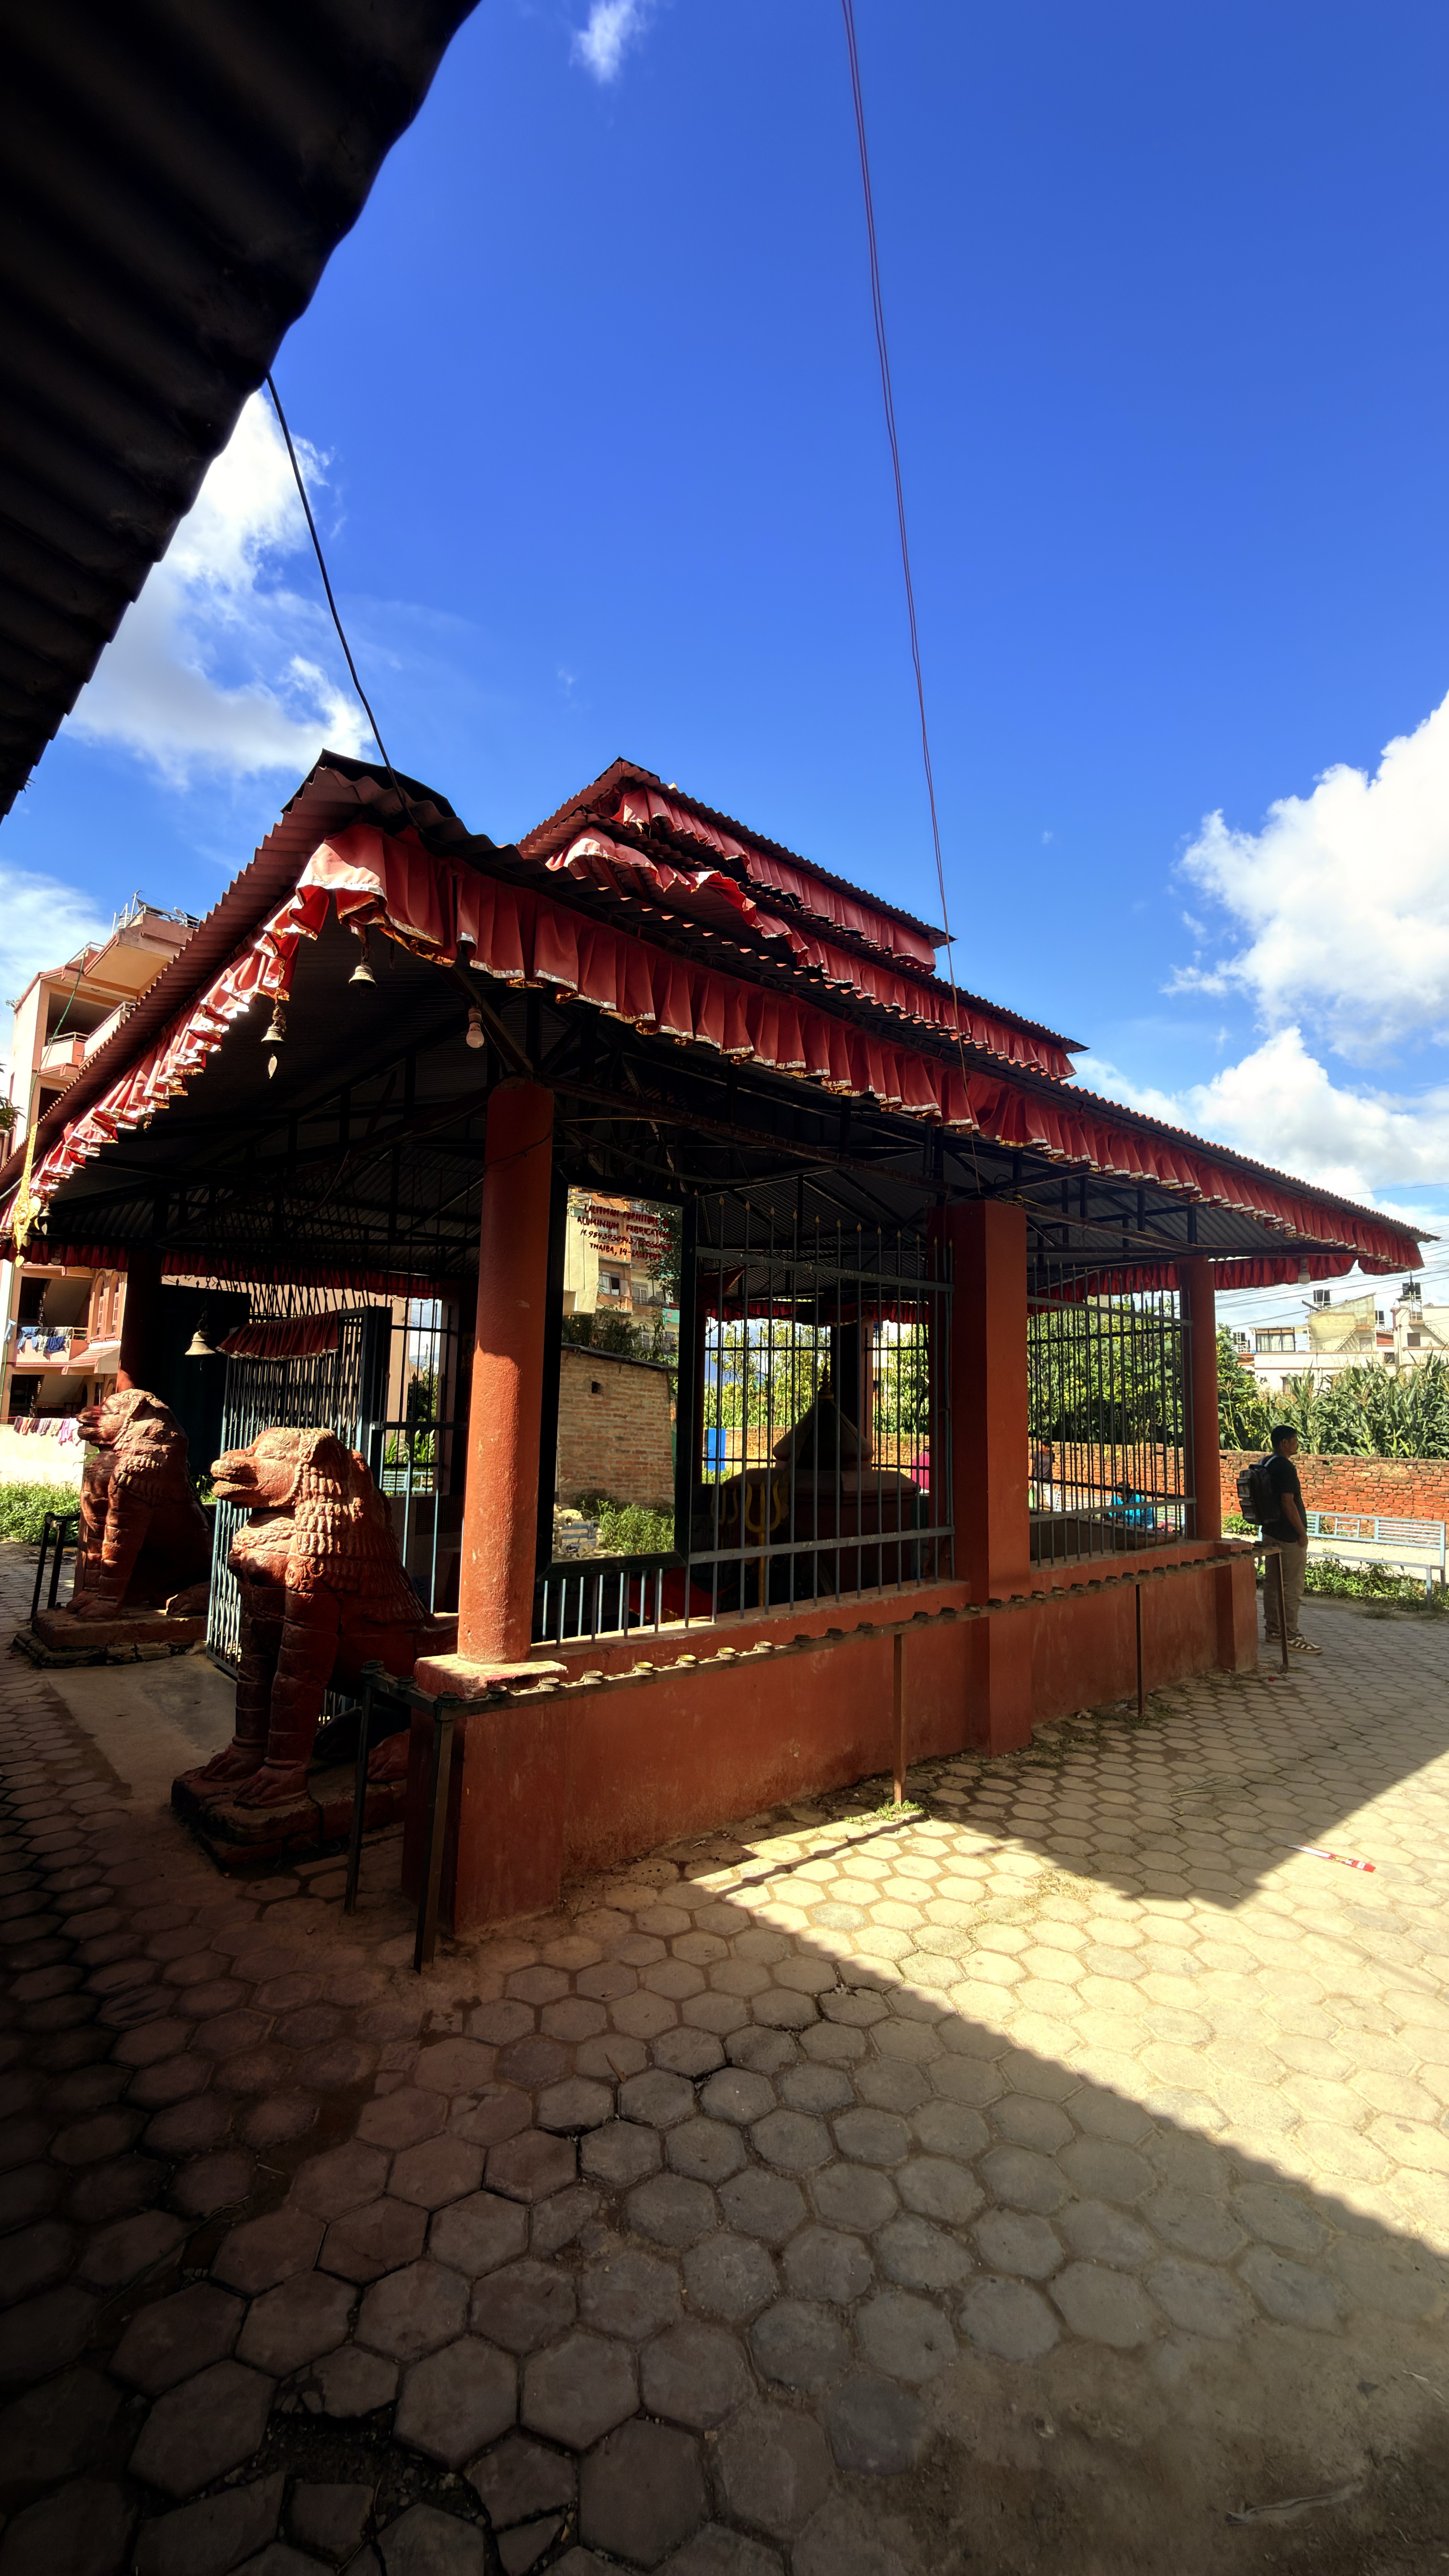
Heritage site: Bhagwati_Temple